The Speaker's House

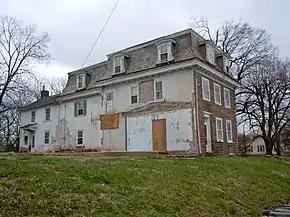
Speaker's House in 2011

The Speaker's House is a museum located in Trappe, in Montgomery County, Pennsylvania that preserves the home of Frederick Muhlenberg, the First and Third Speaker of the United States House of Representatives. The house was built in 1763, bought by Muhlenberg in 1781, and occupied by his family until 1791.